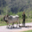
Label: cattle